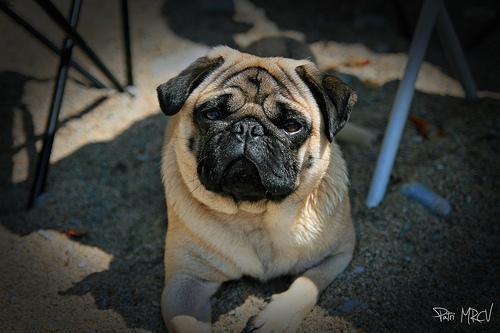
pug